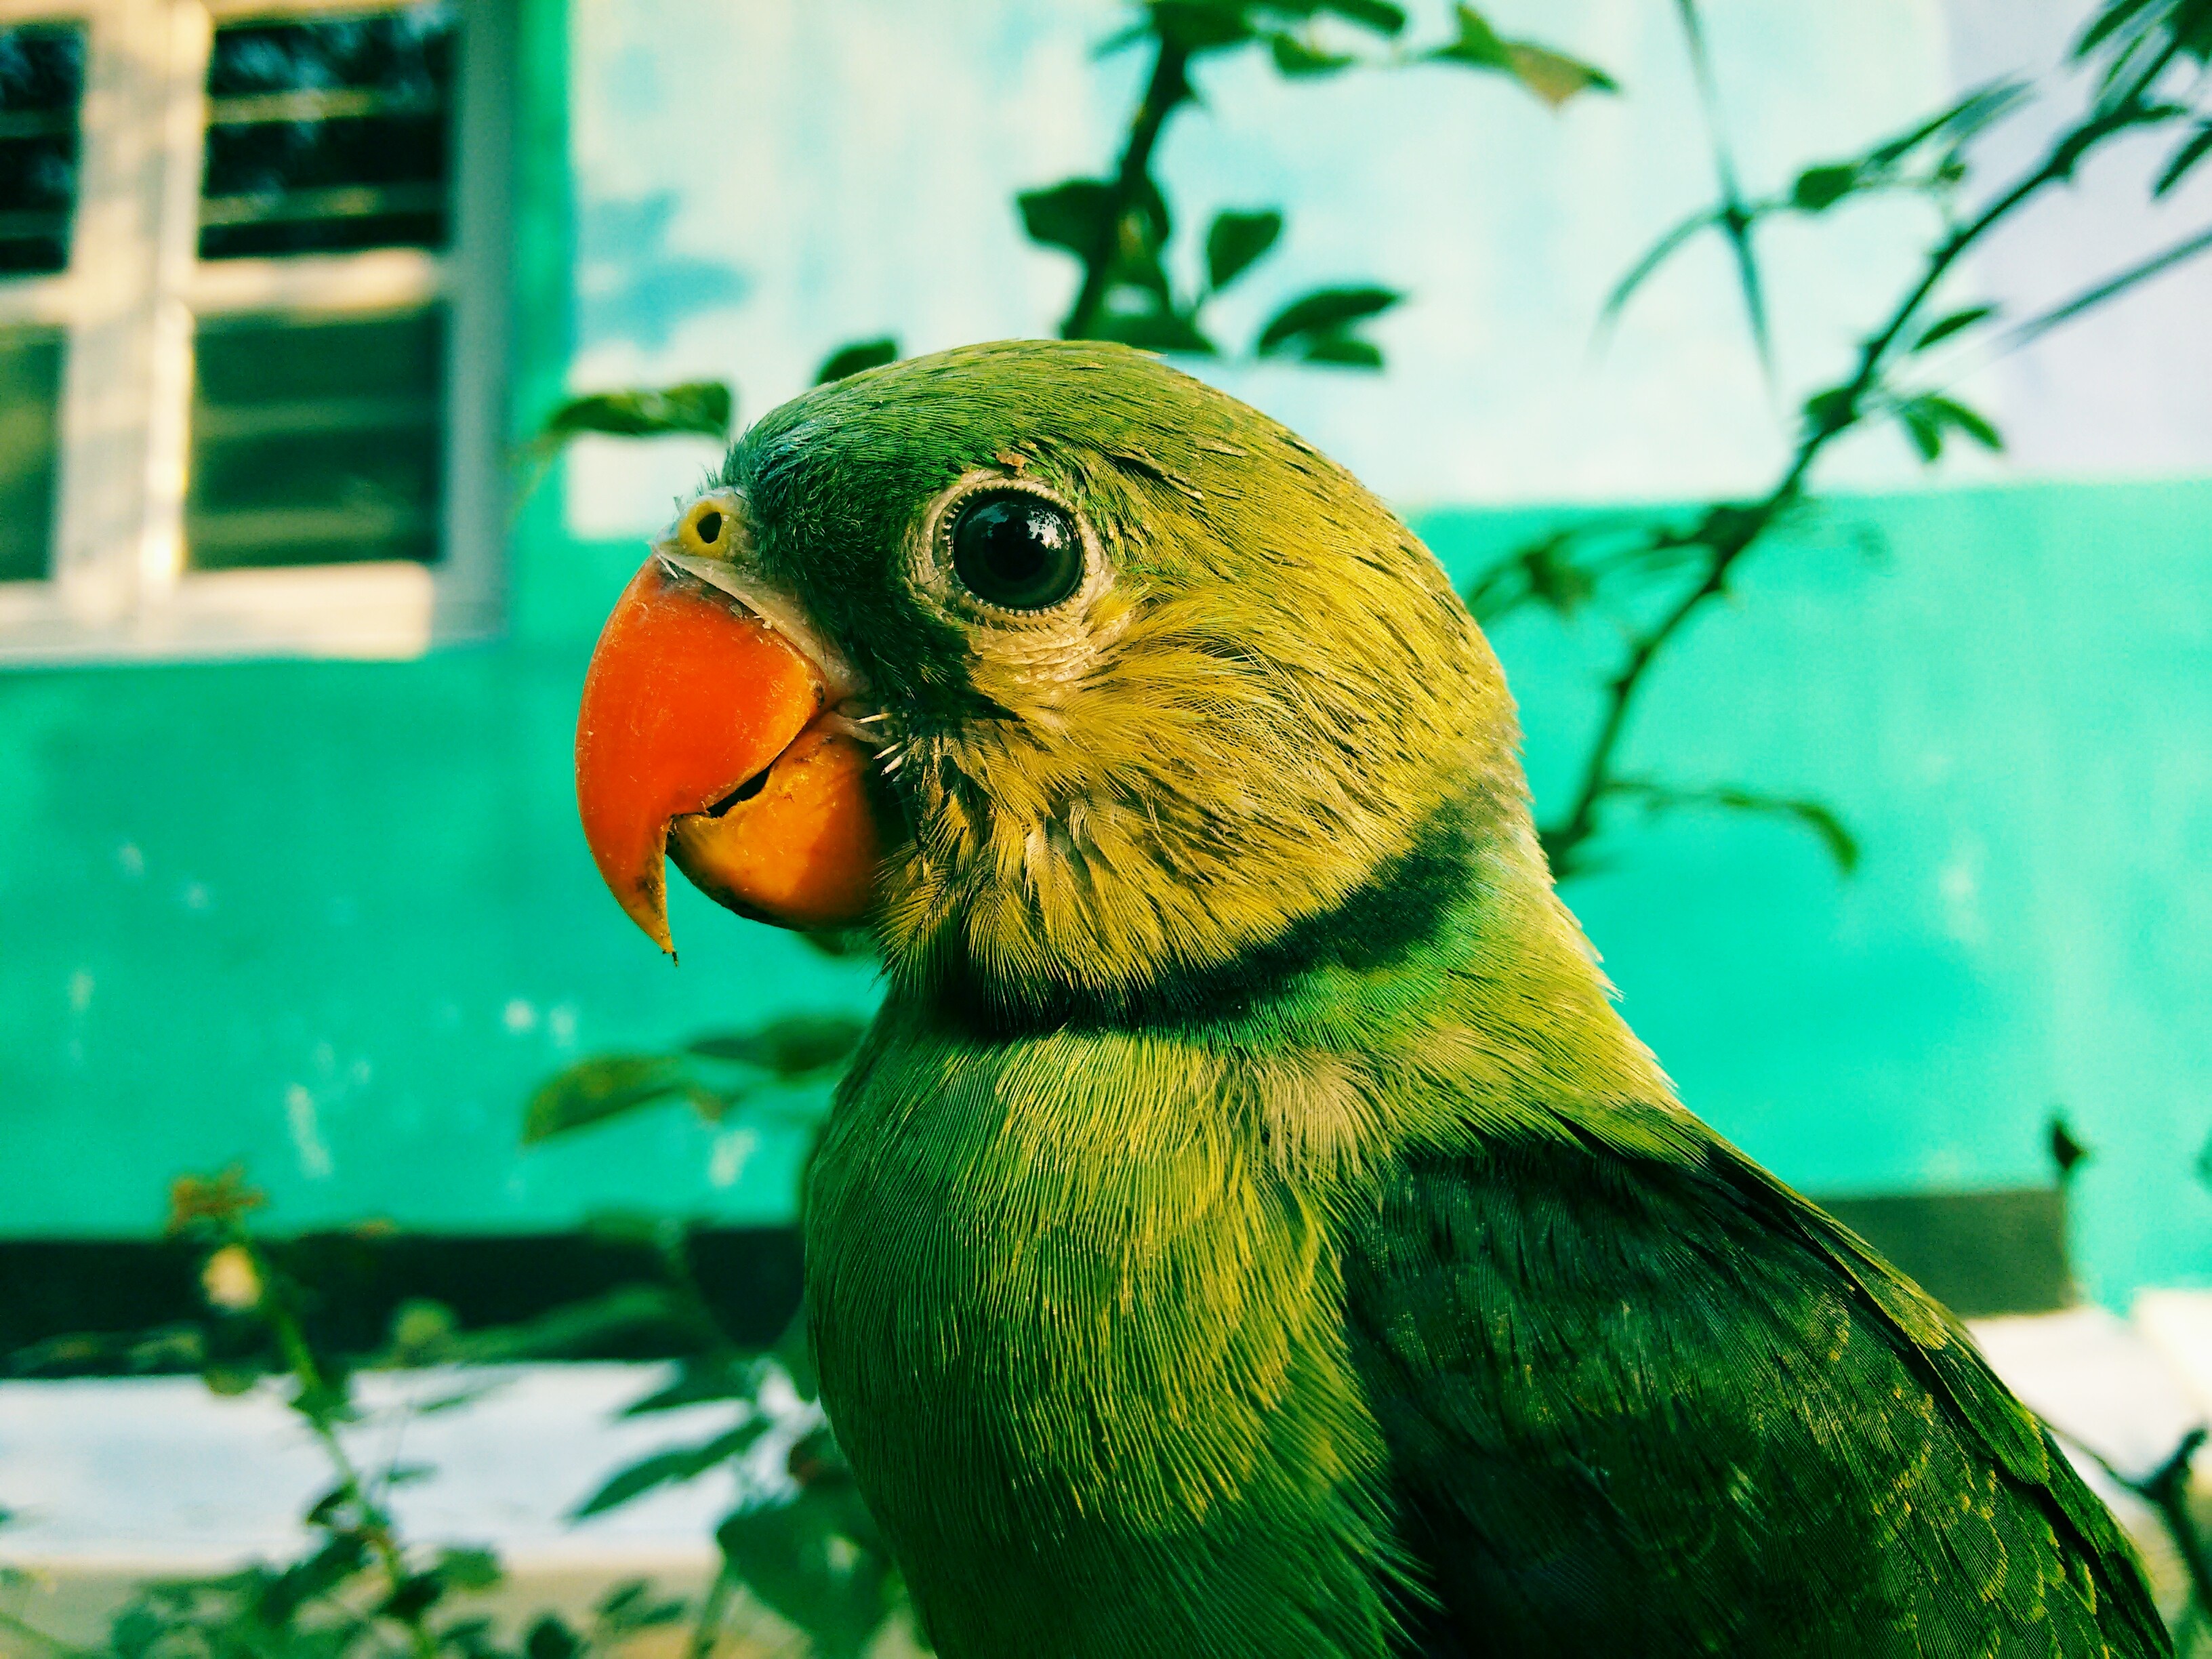
bird, wildlife, green, beak, fauna, lovebird, macaw, vertebrate, parrot, parakeet, common pet parakeet